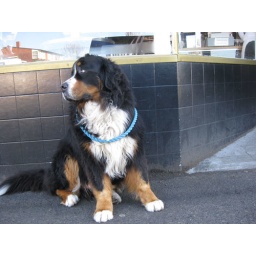
This dog was hanging around outside Jackman and McRoss being awfully cute and wistful and I wanted to take him home.